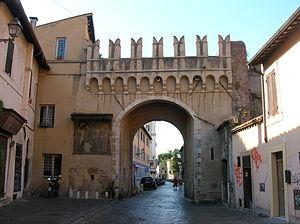
La porte Settimiana à Rome dans le mur d'Aurélien dans le quartier de Trastevere
Rome /ʁɔm/ est la capitale de l'Italie. Située au centre-ouest de la péninsule italienne, près de la mer Tyrrhénienne, elle est également la capitale de la région du Latium, et fut celle de l'Empire romain durant 357 ans. En 2019, elle compte 2 844 395 habitants établis sur 1 285 km², ce qui fait d'elle la commune la plus peuplée d'Italie et la troisième plus étendue d'Europe après Moscou et Londres. Son aire urbaine recense 4 356 403 habitants en 2016. Elle présente en outre la particularité de contenir un État enclavé dans son territoire : la cité-État du Vatican, dont le pape est le souverain. C'est le seul exemple existant d'un État à l'intérieur d'une ville.
La Porta Settimiana est une porte du mur d'Aurélien à Rome située entre la Porta Aurelia Pancraziana au sud et la Porta Aurelia-San Pietro au nord au début de la via della Lungara.
Le mur d'Aurélien est une enceinte fortifiée antique protégeant la ville de Rome, en Italie, construite entre 271 et 282, sous le règne des empereurs Aurélien et Probus.